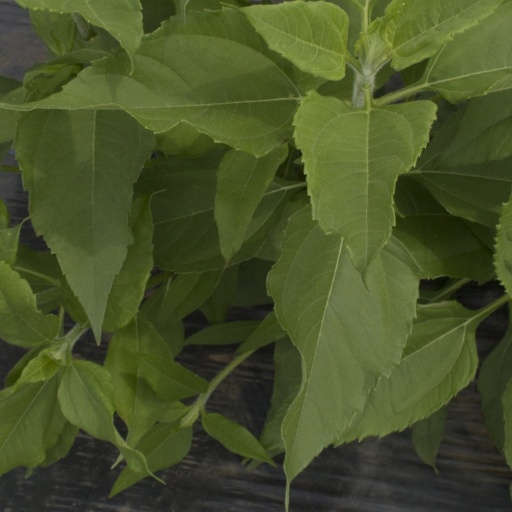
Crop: Jerusalem artichoke